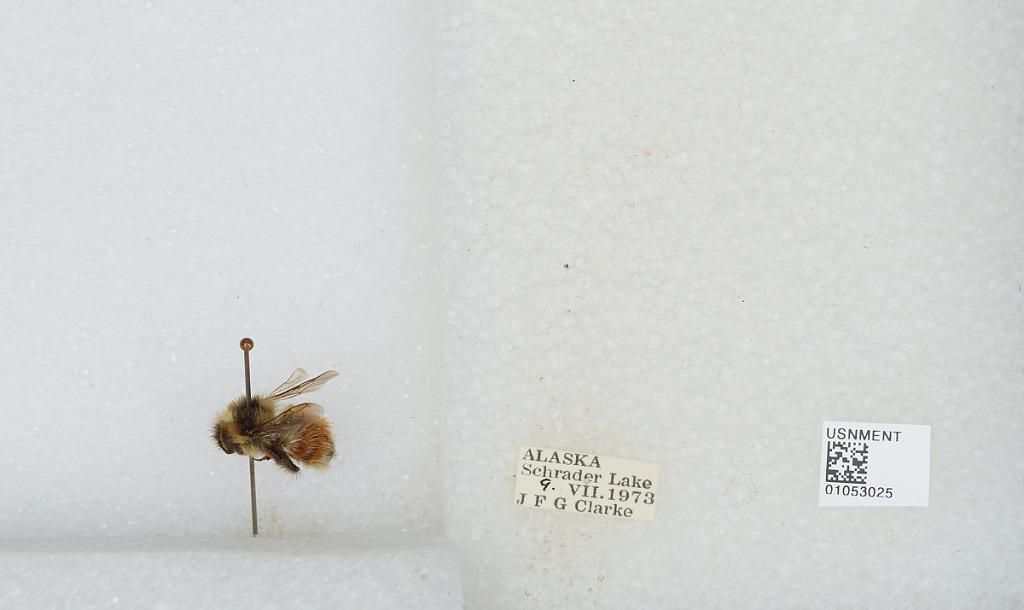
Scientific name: Bombus sp.
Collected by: J. Clarke
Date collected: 1973-7-9
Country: United States
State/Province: Alaska
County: Yukon-Koyukuk
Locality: Schrader Lake
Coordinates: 66.8181, -143.736